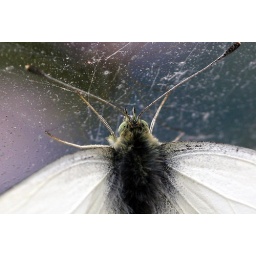
A cabbage white butterfly in my greenhouse; obviously the glass needs a clean!